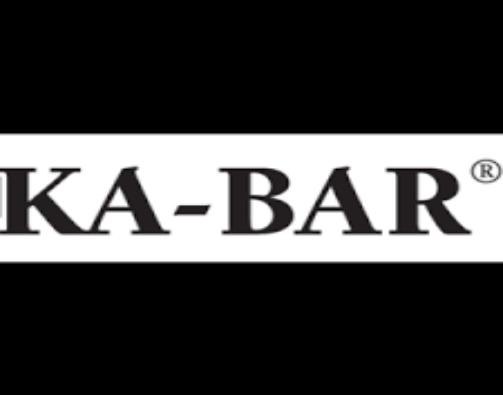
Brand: ka-bar
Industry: Others